Henry Garfias

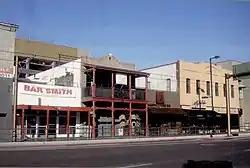
Historic Washington Street

Though Garfias was slender and not very tall at 5'9", he was well-built. He practiced his shooting skills and was hired as the county deputy sheriff in Phoenix. He was known simply as Sheriff "Henry" Garfias by the townsfolk. The town grew and within a year of Garfias becoming a deputy sheriff the town had 16 saloons and four dance halls located in Whiskey Row in the north side of Washington Street. The town of Phoenix was practically lawless because the military garrison stationed at Fort McDowell, more than 30 miles away, was the only other "law" in the region. However, Garfias responded quickly to disturbances, which were common affairs, especially on Saturday nights.